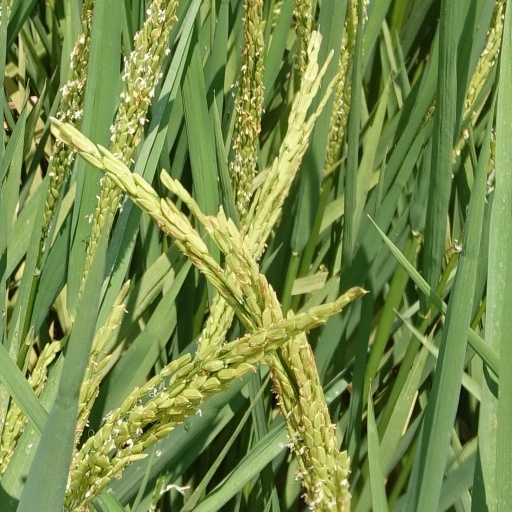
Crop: rice